Haredi Judaism

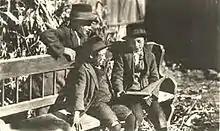
Hasidic boys in Łódź, 1910

One of the oldest Haredi Lithuanian yeshivas, Telshe Yeshiva, transplanted itself to Cleveland in 1941. Beachwood, Ohio has a large and growing Haredi community, and is a heavily Jewish suburb of Cleveland. The haredi community is centered around the Beachwood Kehilla and Green Road Synagogue, has a mikvah and a Jewish day school.